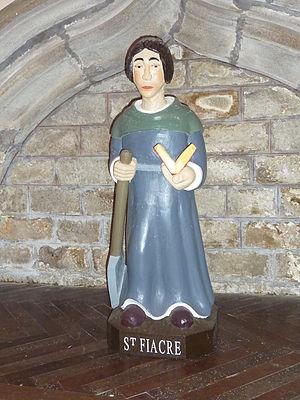
Trégrom, église paroissiale Saint-Brandan, statue de saint Fiacre
Trégrom [tʁegʁɔm] est une commune du Trégor située dans le département des Côtes-d'Armor, en région Bretagne.
Fiacre, est un moine herboriste anachorète. Irlandais de noble origine, qui fonda auprès de Meaux un monastère épiscopal, où il fut enseveli.